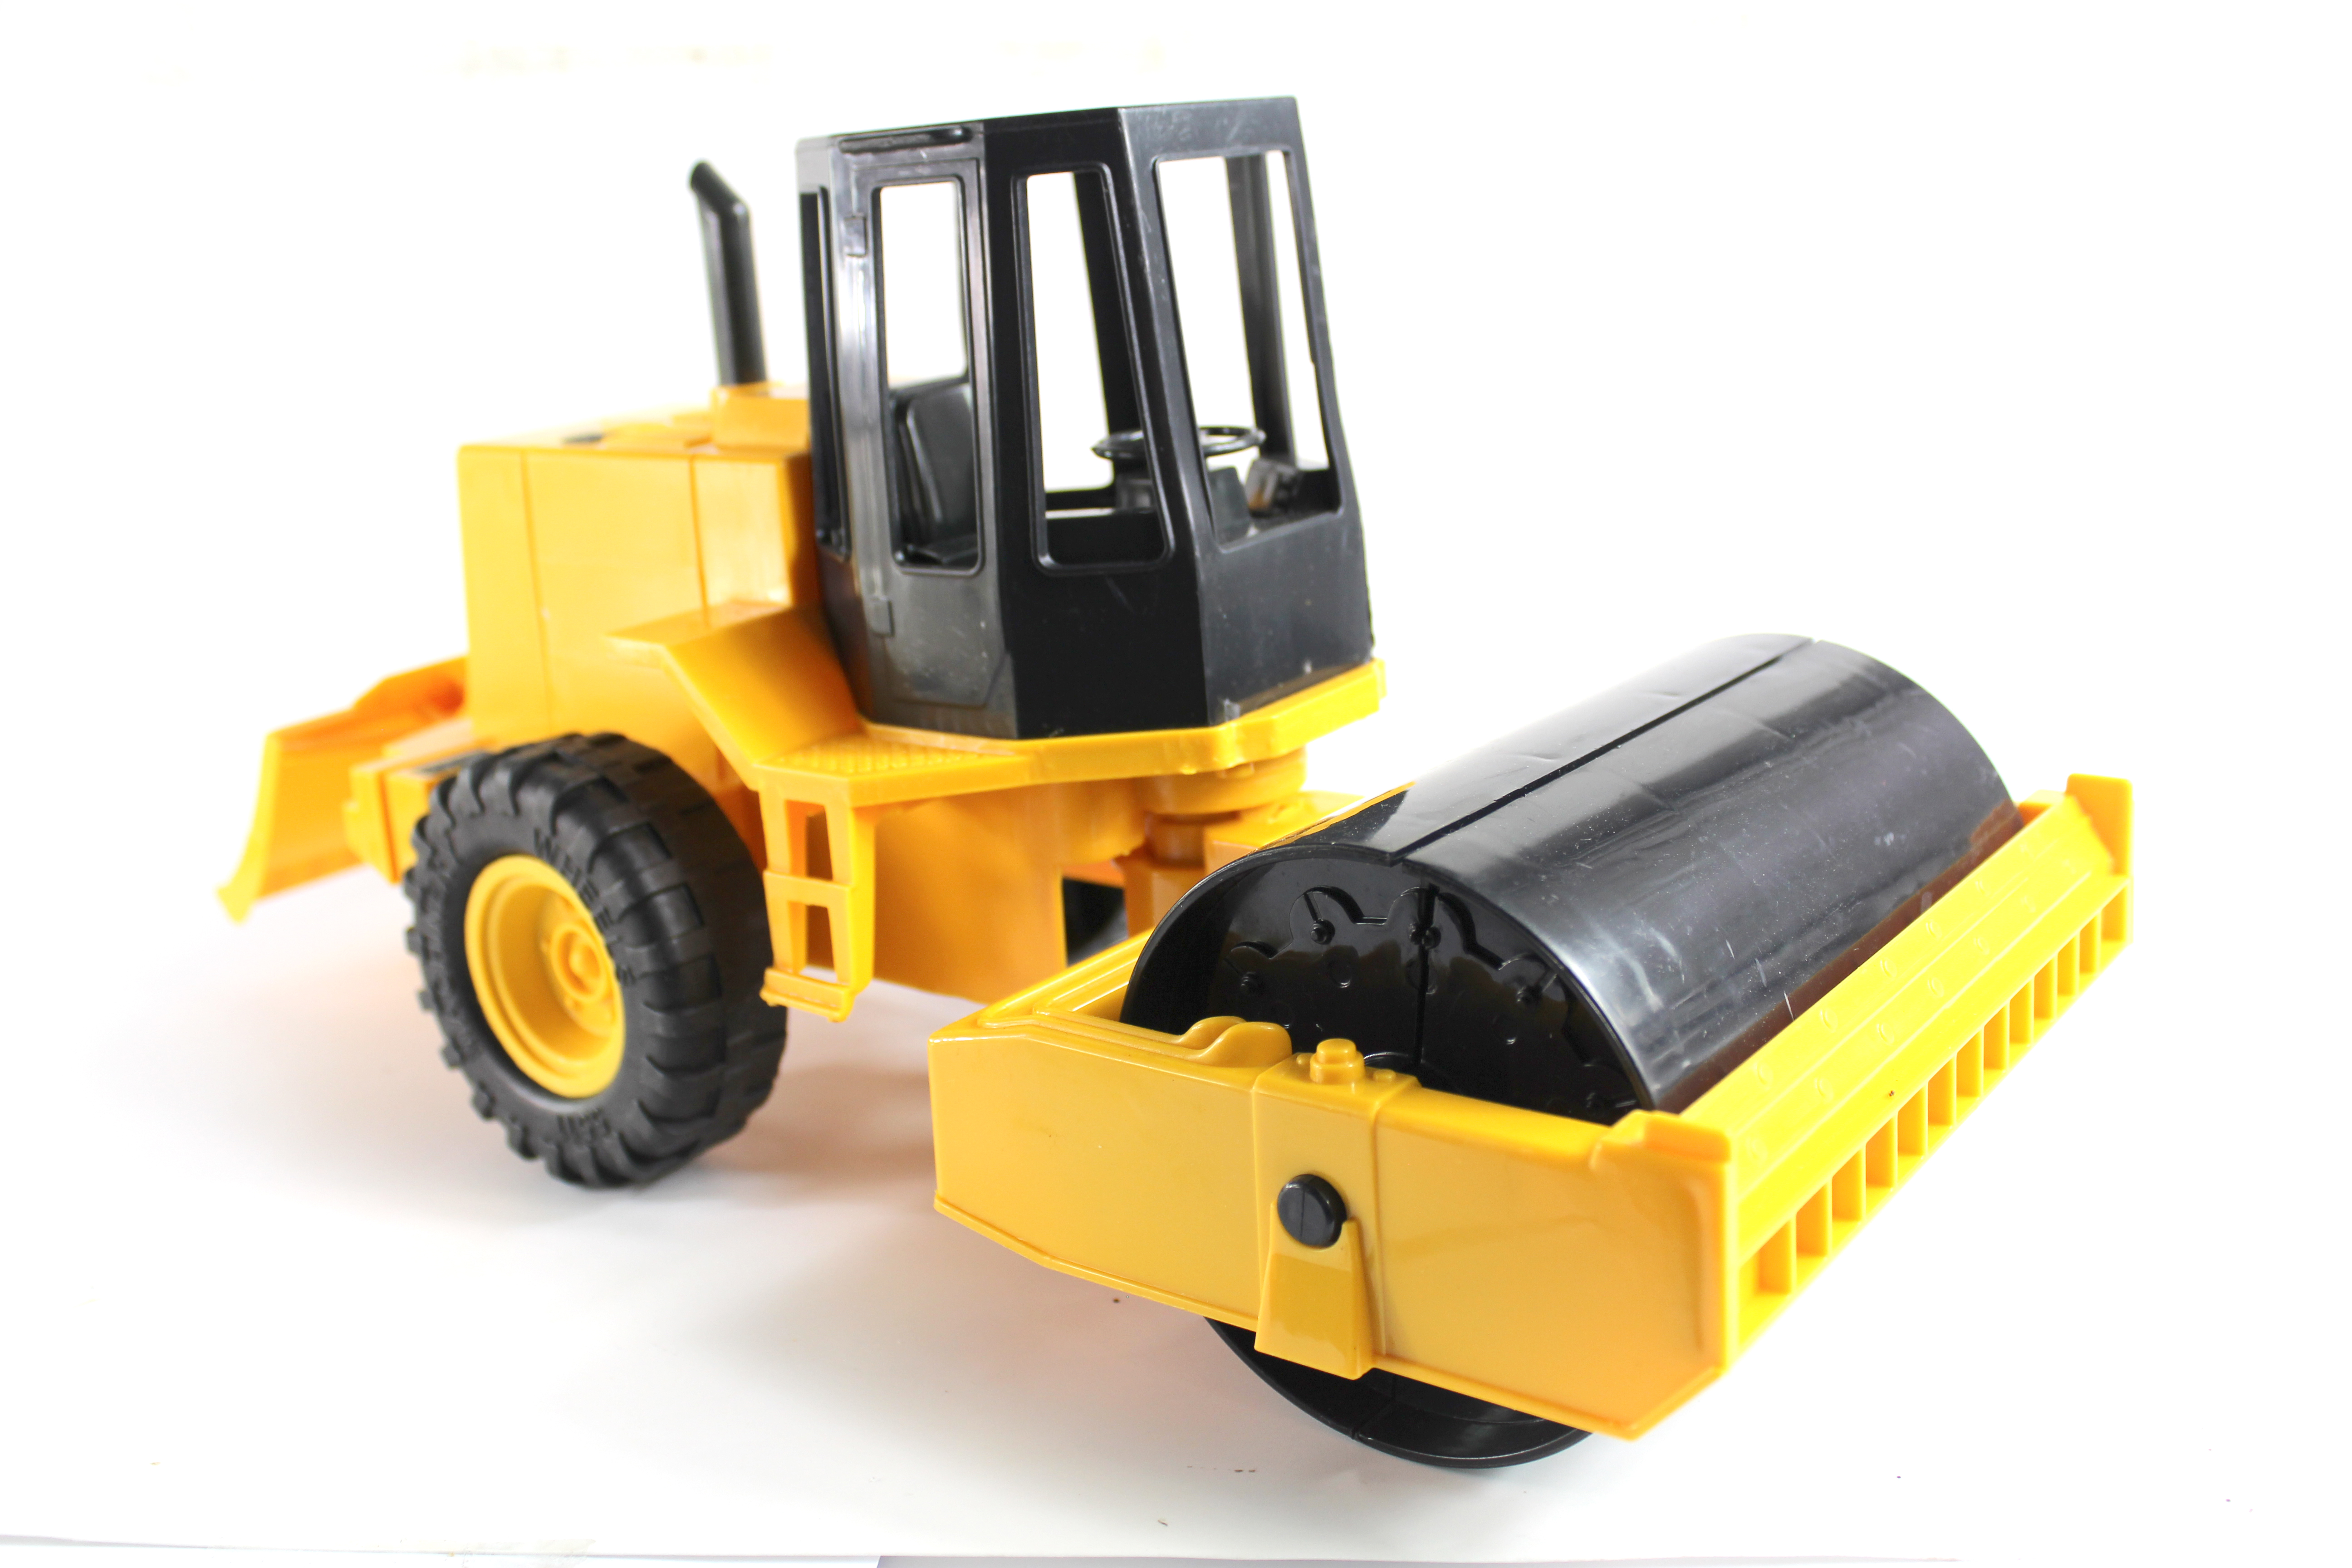
building, bulldozer, business, car, cargo, cement, collection, concrete, construction, crane, design, digger, dump, element, engineering, equipment, excavator, flat, forklift, heavy, hydraulic, icon, illustration, industrial, industry, isolated, loader, lorry, machine, machinery, mixer, mover, orthogonal, power, road, roller, set, shovel, tipper, tool, tractor, traffic, transport, transportation, truck, vector, vehicle, wheel, work, yellow, construction equipment, model car, road roller, toy, automotive wheel system, toy vehicle, compactor